Porphyria

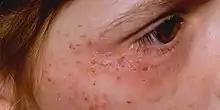
A skin rash in a person with porphyria

Acute intermittent porphyria (AIP), variegate porphyria (VP), aminolevulinic acid dehydratase deficiency porphyria (ALAD) and hereditary coproporphyria (HCP). These diseases primarily affect the nervous system, resulting in episodic crises known as acute attacks. The major symptom of an acute attack is abdominal pain, often accompanied by vomiting, hypertension (elevated blood pressure), and tachycardia (an abnormally rapid heart rate).